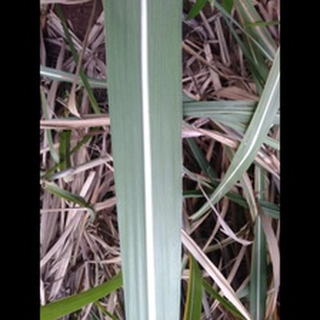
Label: healthy_sugarcane